History of Malaysia

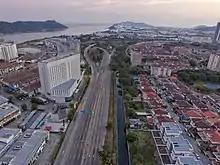
The usually crowded Lim Chong Eu Expressway and its surroundings in Penang were deserted on 22 March 2020 during the Malaysian Movement Control Order to combat the COVID-19 pandemic.

To advance economic development, Abdullah launched the Special Task Force to Facilitate Business (PEMUDAH) in 2007 to streamline business processes and reduce bureaucratic inefficiencies. Between 2006 and 2008, his administration introduced five economic corridors—Iskandar Malaysia, Northern Corridor Economic Region (NCER), East Coast Economic Region (ECER), Sabah Development Corridor (SDC), and Sarawak Corridor of Renewable Energy (SCORE)—to drive regional development.